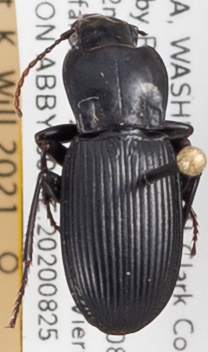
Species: Pterostichus herculaneus
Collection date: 2020-08-25
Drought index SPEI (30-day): -0.1
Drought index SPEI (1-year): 0.212
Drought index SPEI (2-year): -1.93